COVID-19 pandemic in Brazil

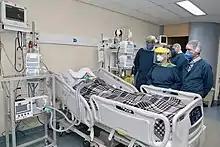
Doctors check on a patient on a ventilator at InCor in São Paulo

Following the first reported cases in Brazil, there were concerns whether its healthcare system would be able to deal with the pandemic. On 12 March, the Ministry of Health requested an additional R$10 billion (US$2.1 billion) to the federal budget as part of its efforts to manage the pandemic. It estimated that 2,000 intensive care units would be immediately needed.